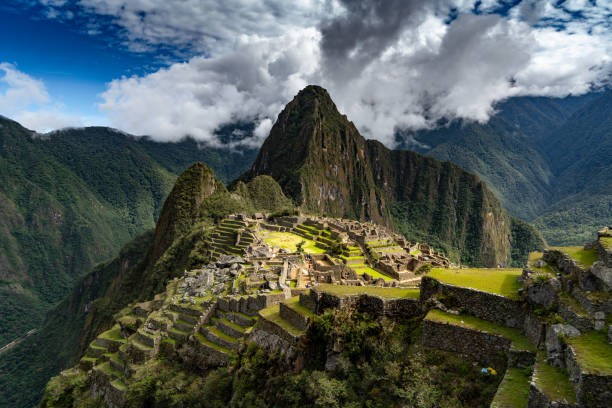
Landmark: Machu Picchu